Manny Trillo

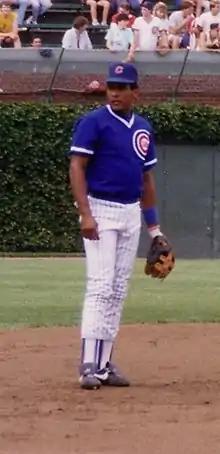
Trillo playing for the Cubs in 1988.

On October 23, , Trillo was traded along with Darold Knowles and Bob Locker to the Chicago Cubs for Billy Williams. In his first full season in the Major Leagues, Trillo had a career-high 70 runs batted in, and he finished third in the 1975 National League Rookie of the Year Award balloting behind John Montefusco and Gary Carter. With the Cubs, Trillo developed a reputation for his impressive defensive skills and, coalesced with Cubs' shortstop Iván DeJesús into one of the best double play combinations in baseball. He led National League second basemen in assists for four consecutive seasons from 1975 to 1978.